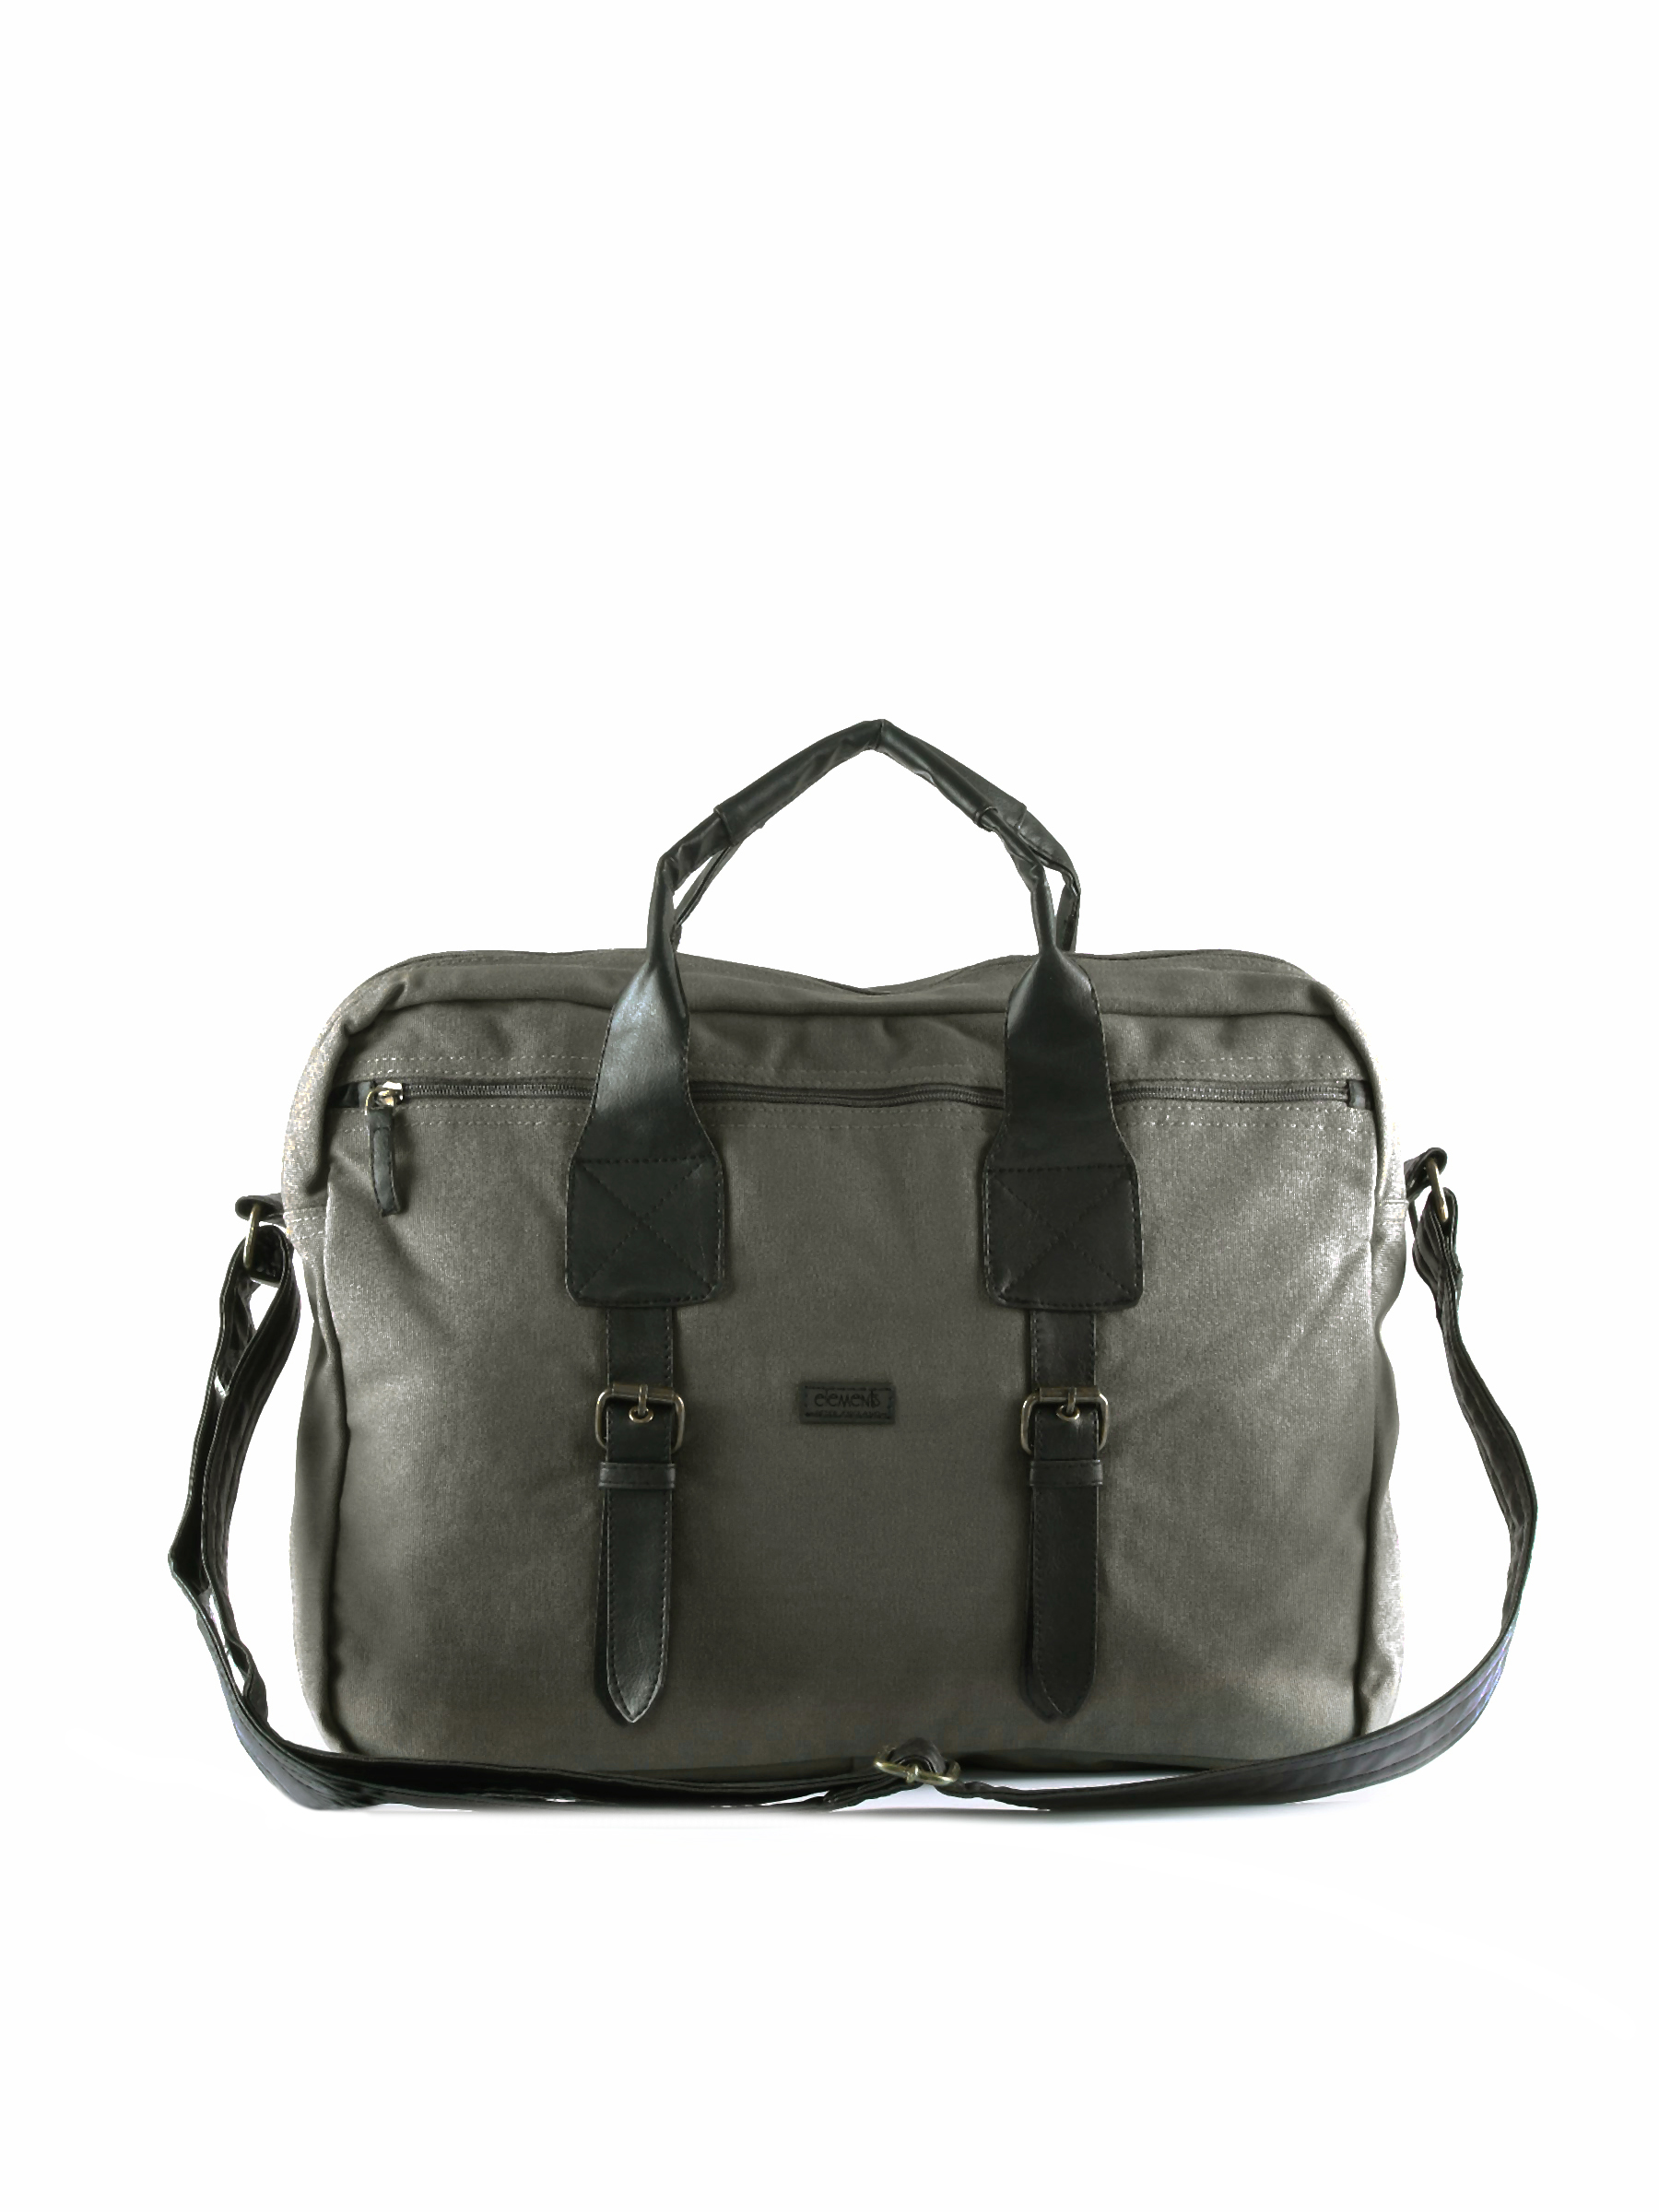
Peter England Unisex Casual Grey Bag
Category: Accessories / Bags / Handbags
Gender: Unisex
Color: Grey
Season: Summer 2010
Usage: Casual